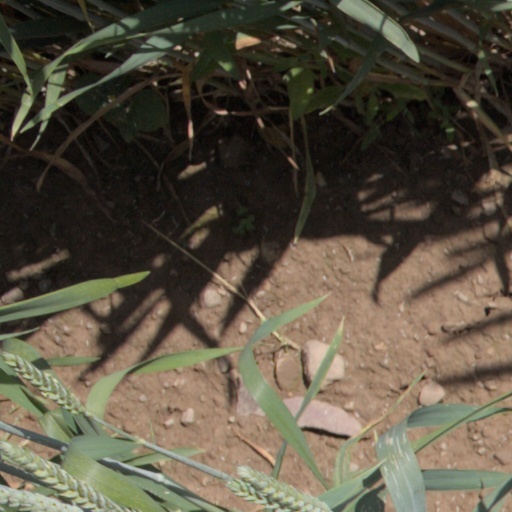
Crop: wheat